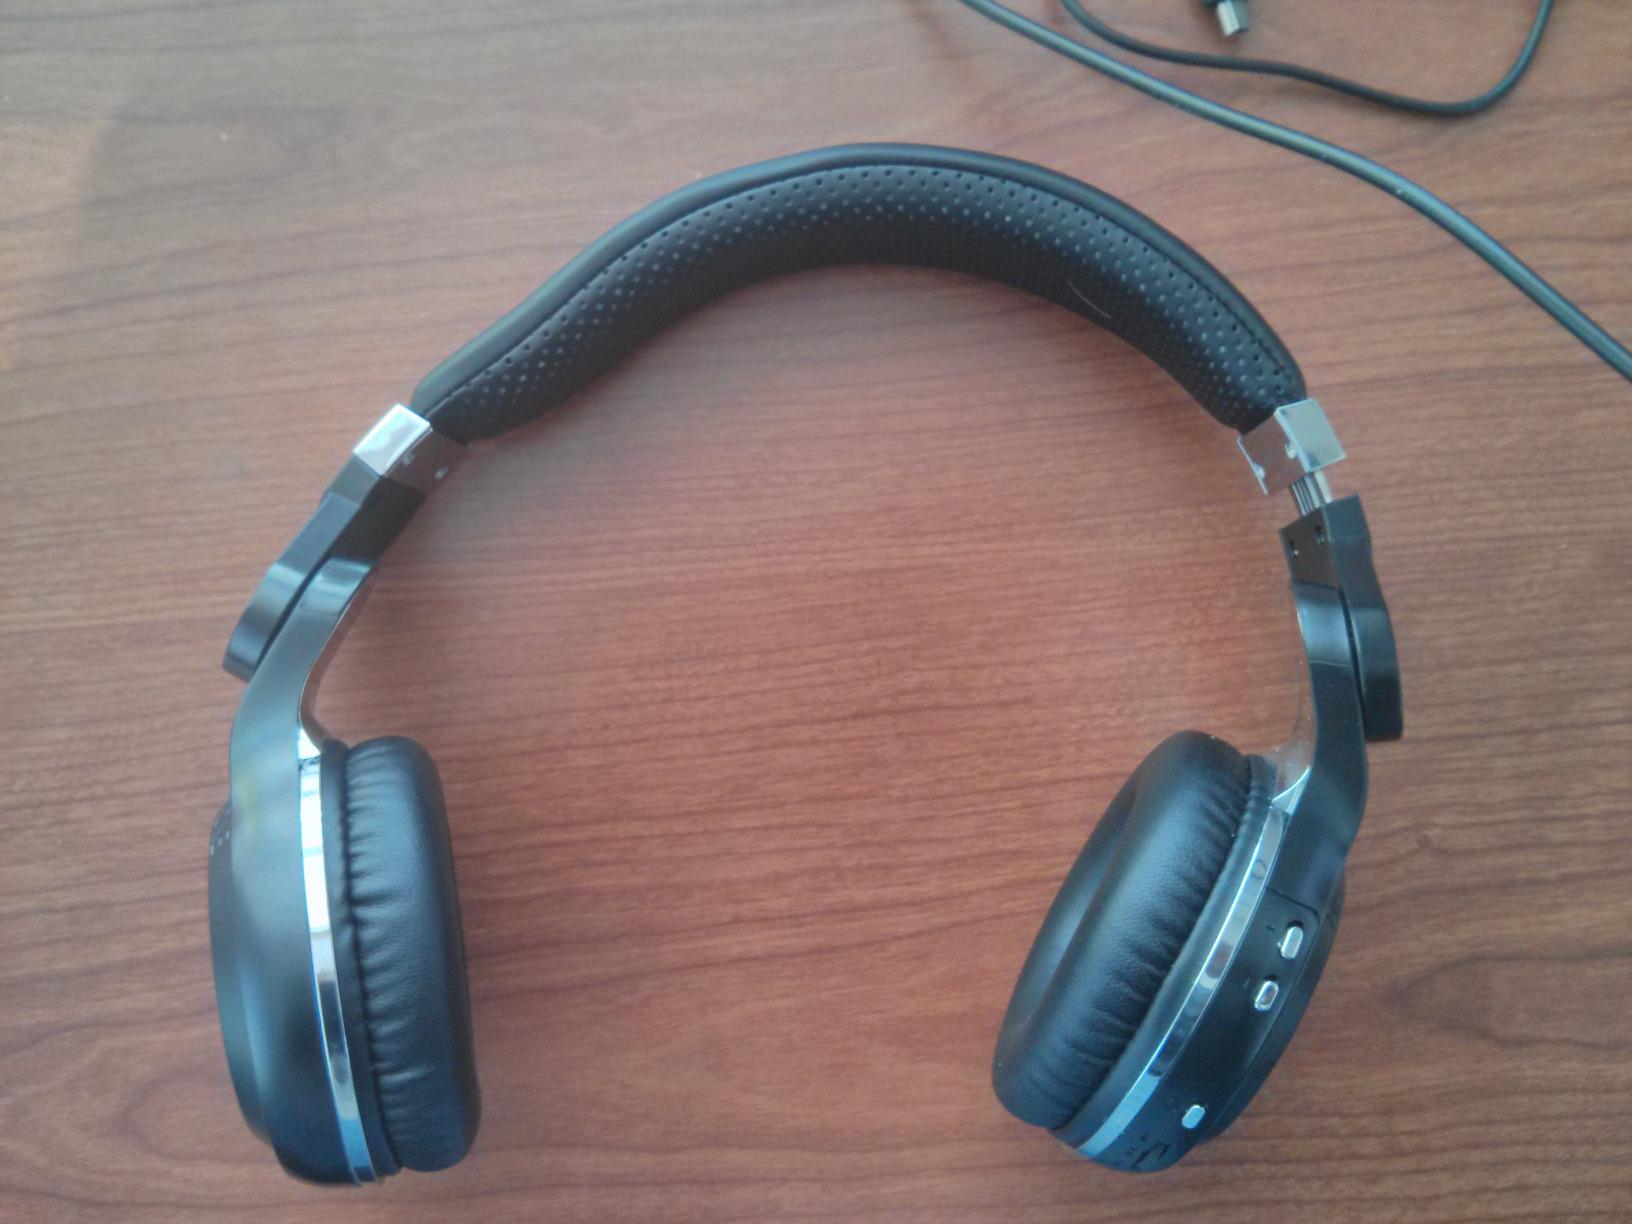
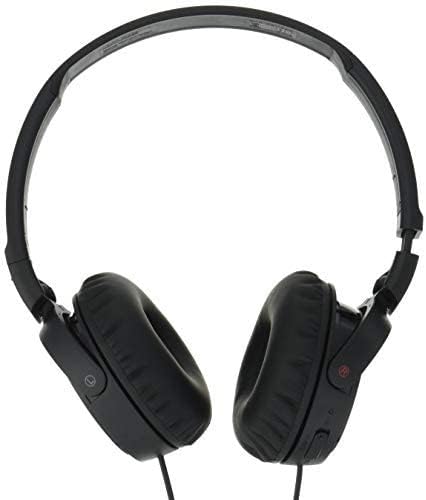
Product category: headphones
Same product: no